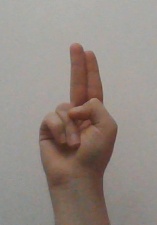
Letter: taa